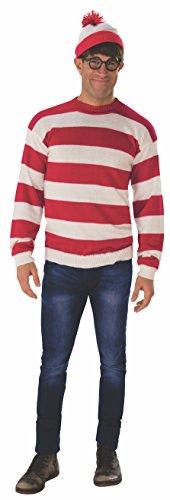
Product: Rubie's Costume Wheres Waldo Deluxe Adult Costume
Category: Clothing, Shoes & Jewelry | Costumes & Accessories | Men | Costumes & Cosplay Apparel | Costumes
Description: Includes: Knit Sweater, Hat, and Glasses.
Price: $31.18 - $53.14